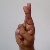
The image shows a hand gesture representing the letter 'R' in Indian Sign Language.